Question: Please indicate a possible affordance area of bicycle that can be used for sitting
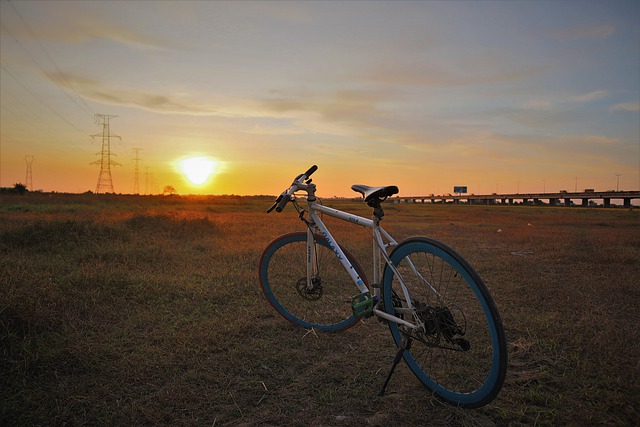
Answer: [350, 180.5, 396, 208.5]